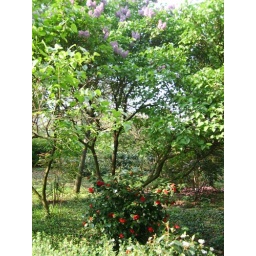
Red flowers under a lilac tree